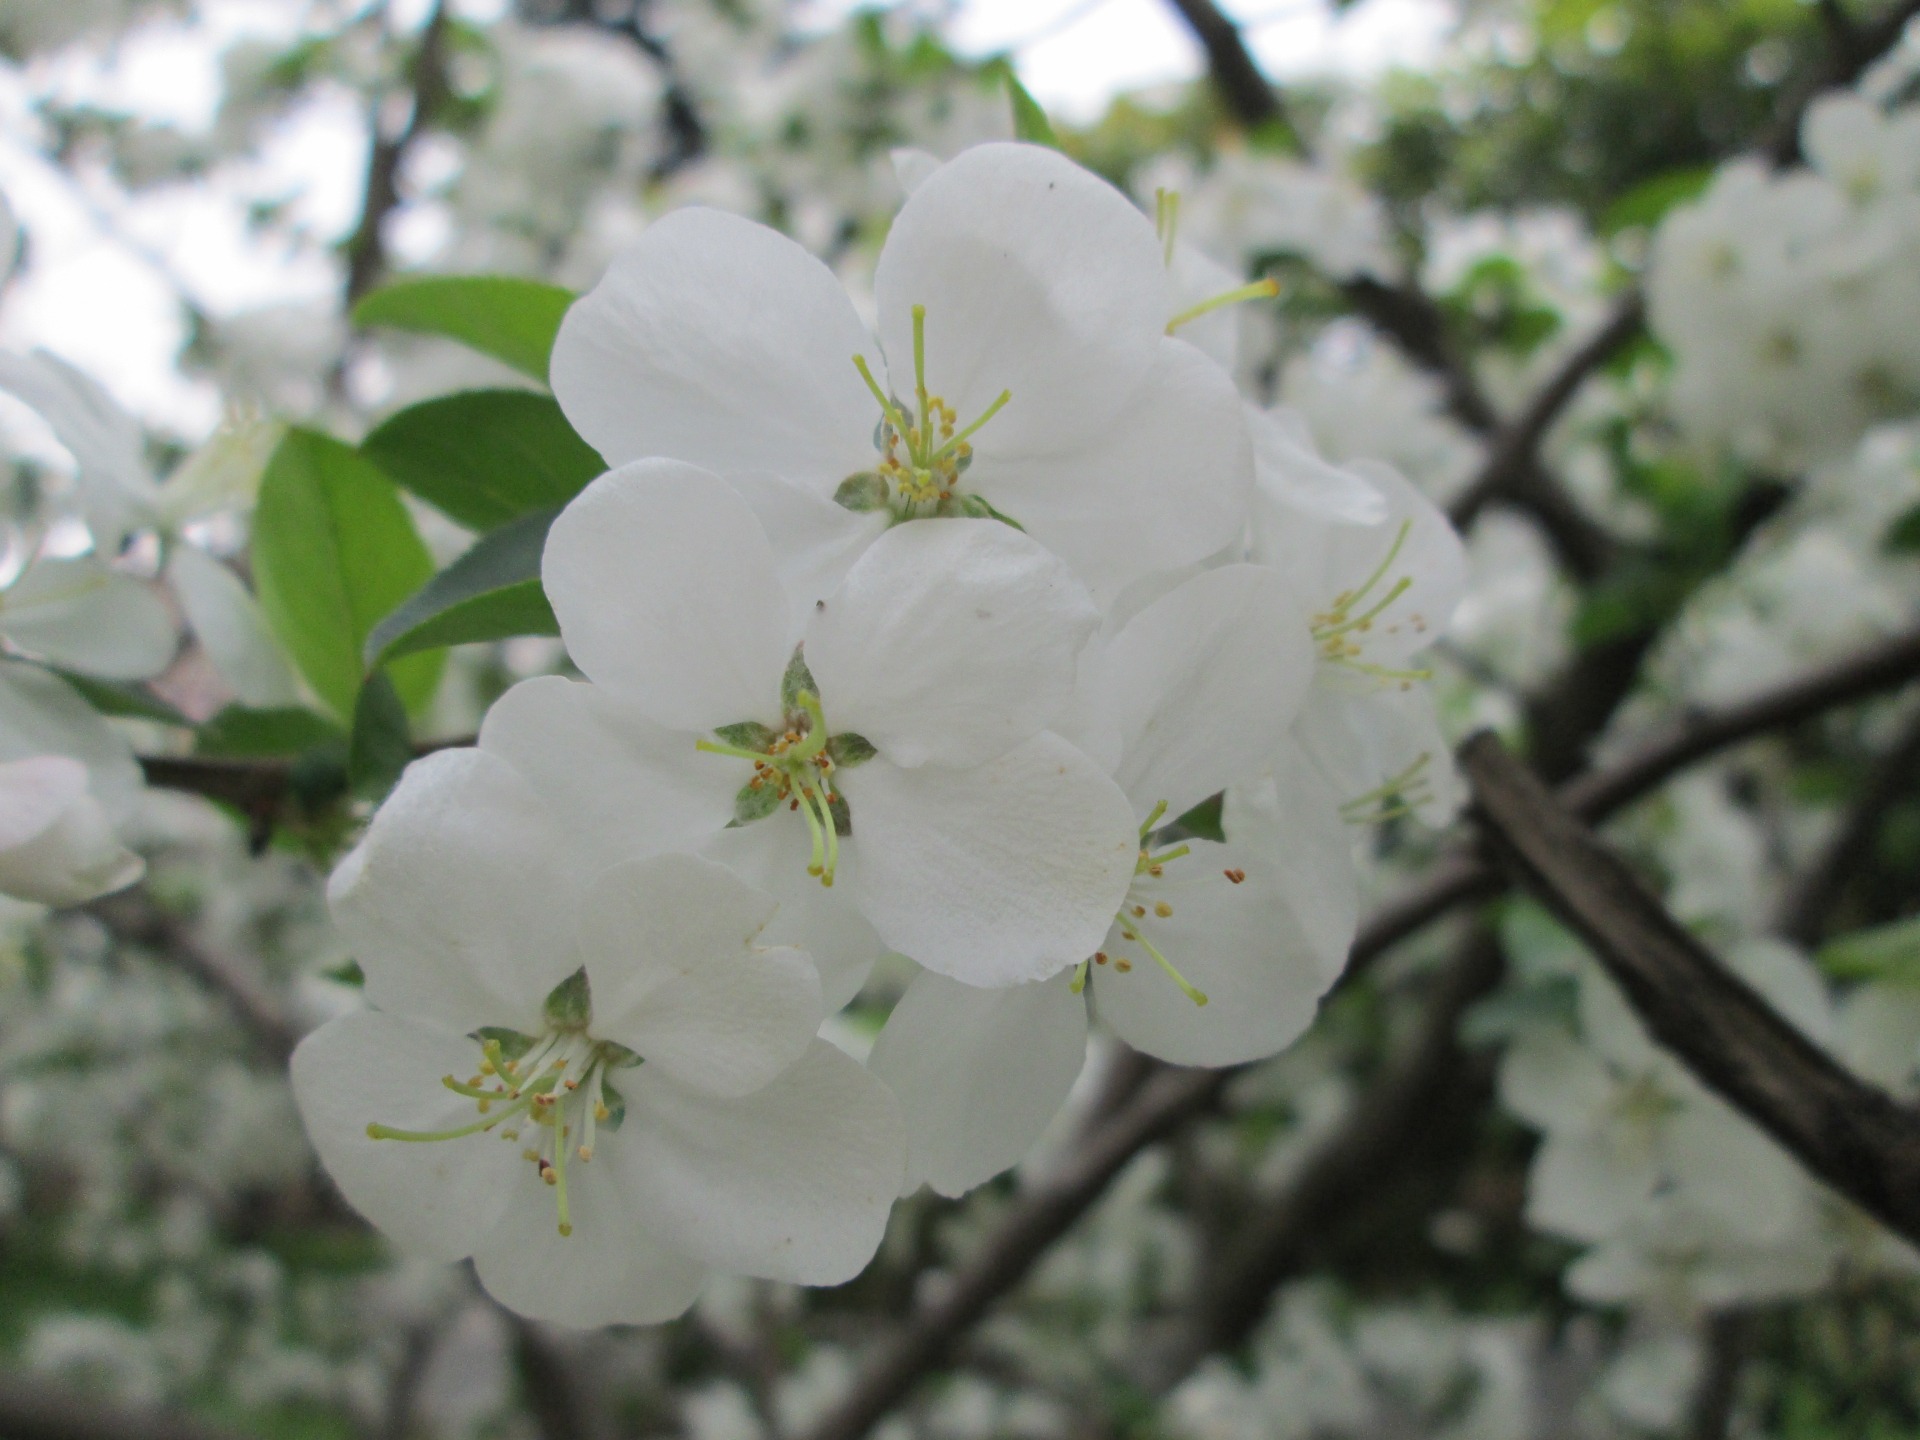
branch, blossom, plant, white, fruit, flower, food, produce, park, botany, garden, flora, cherry blossom, shrub, flowering plant, rose family, land plant